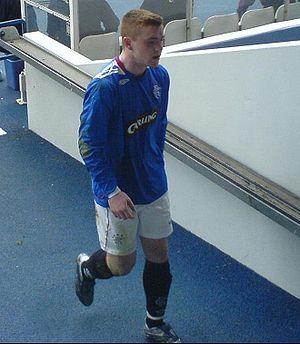
Rangers Football Club, communément appelé « Glasgow Rangers », est un club écossais de football, fondé en Mars 1872 à Glasgow.